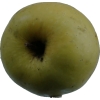
Label: Apple 13